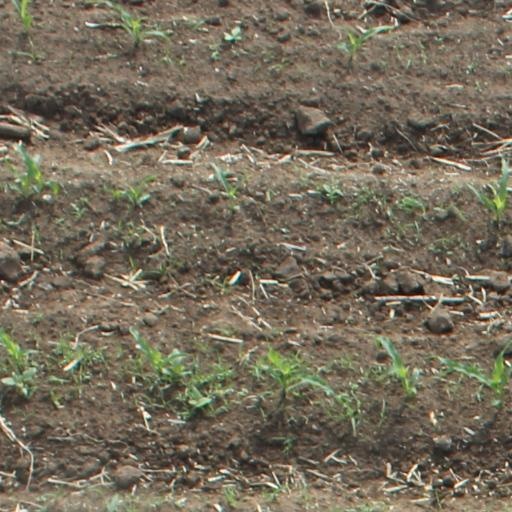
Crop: maize; corn